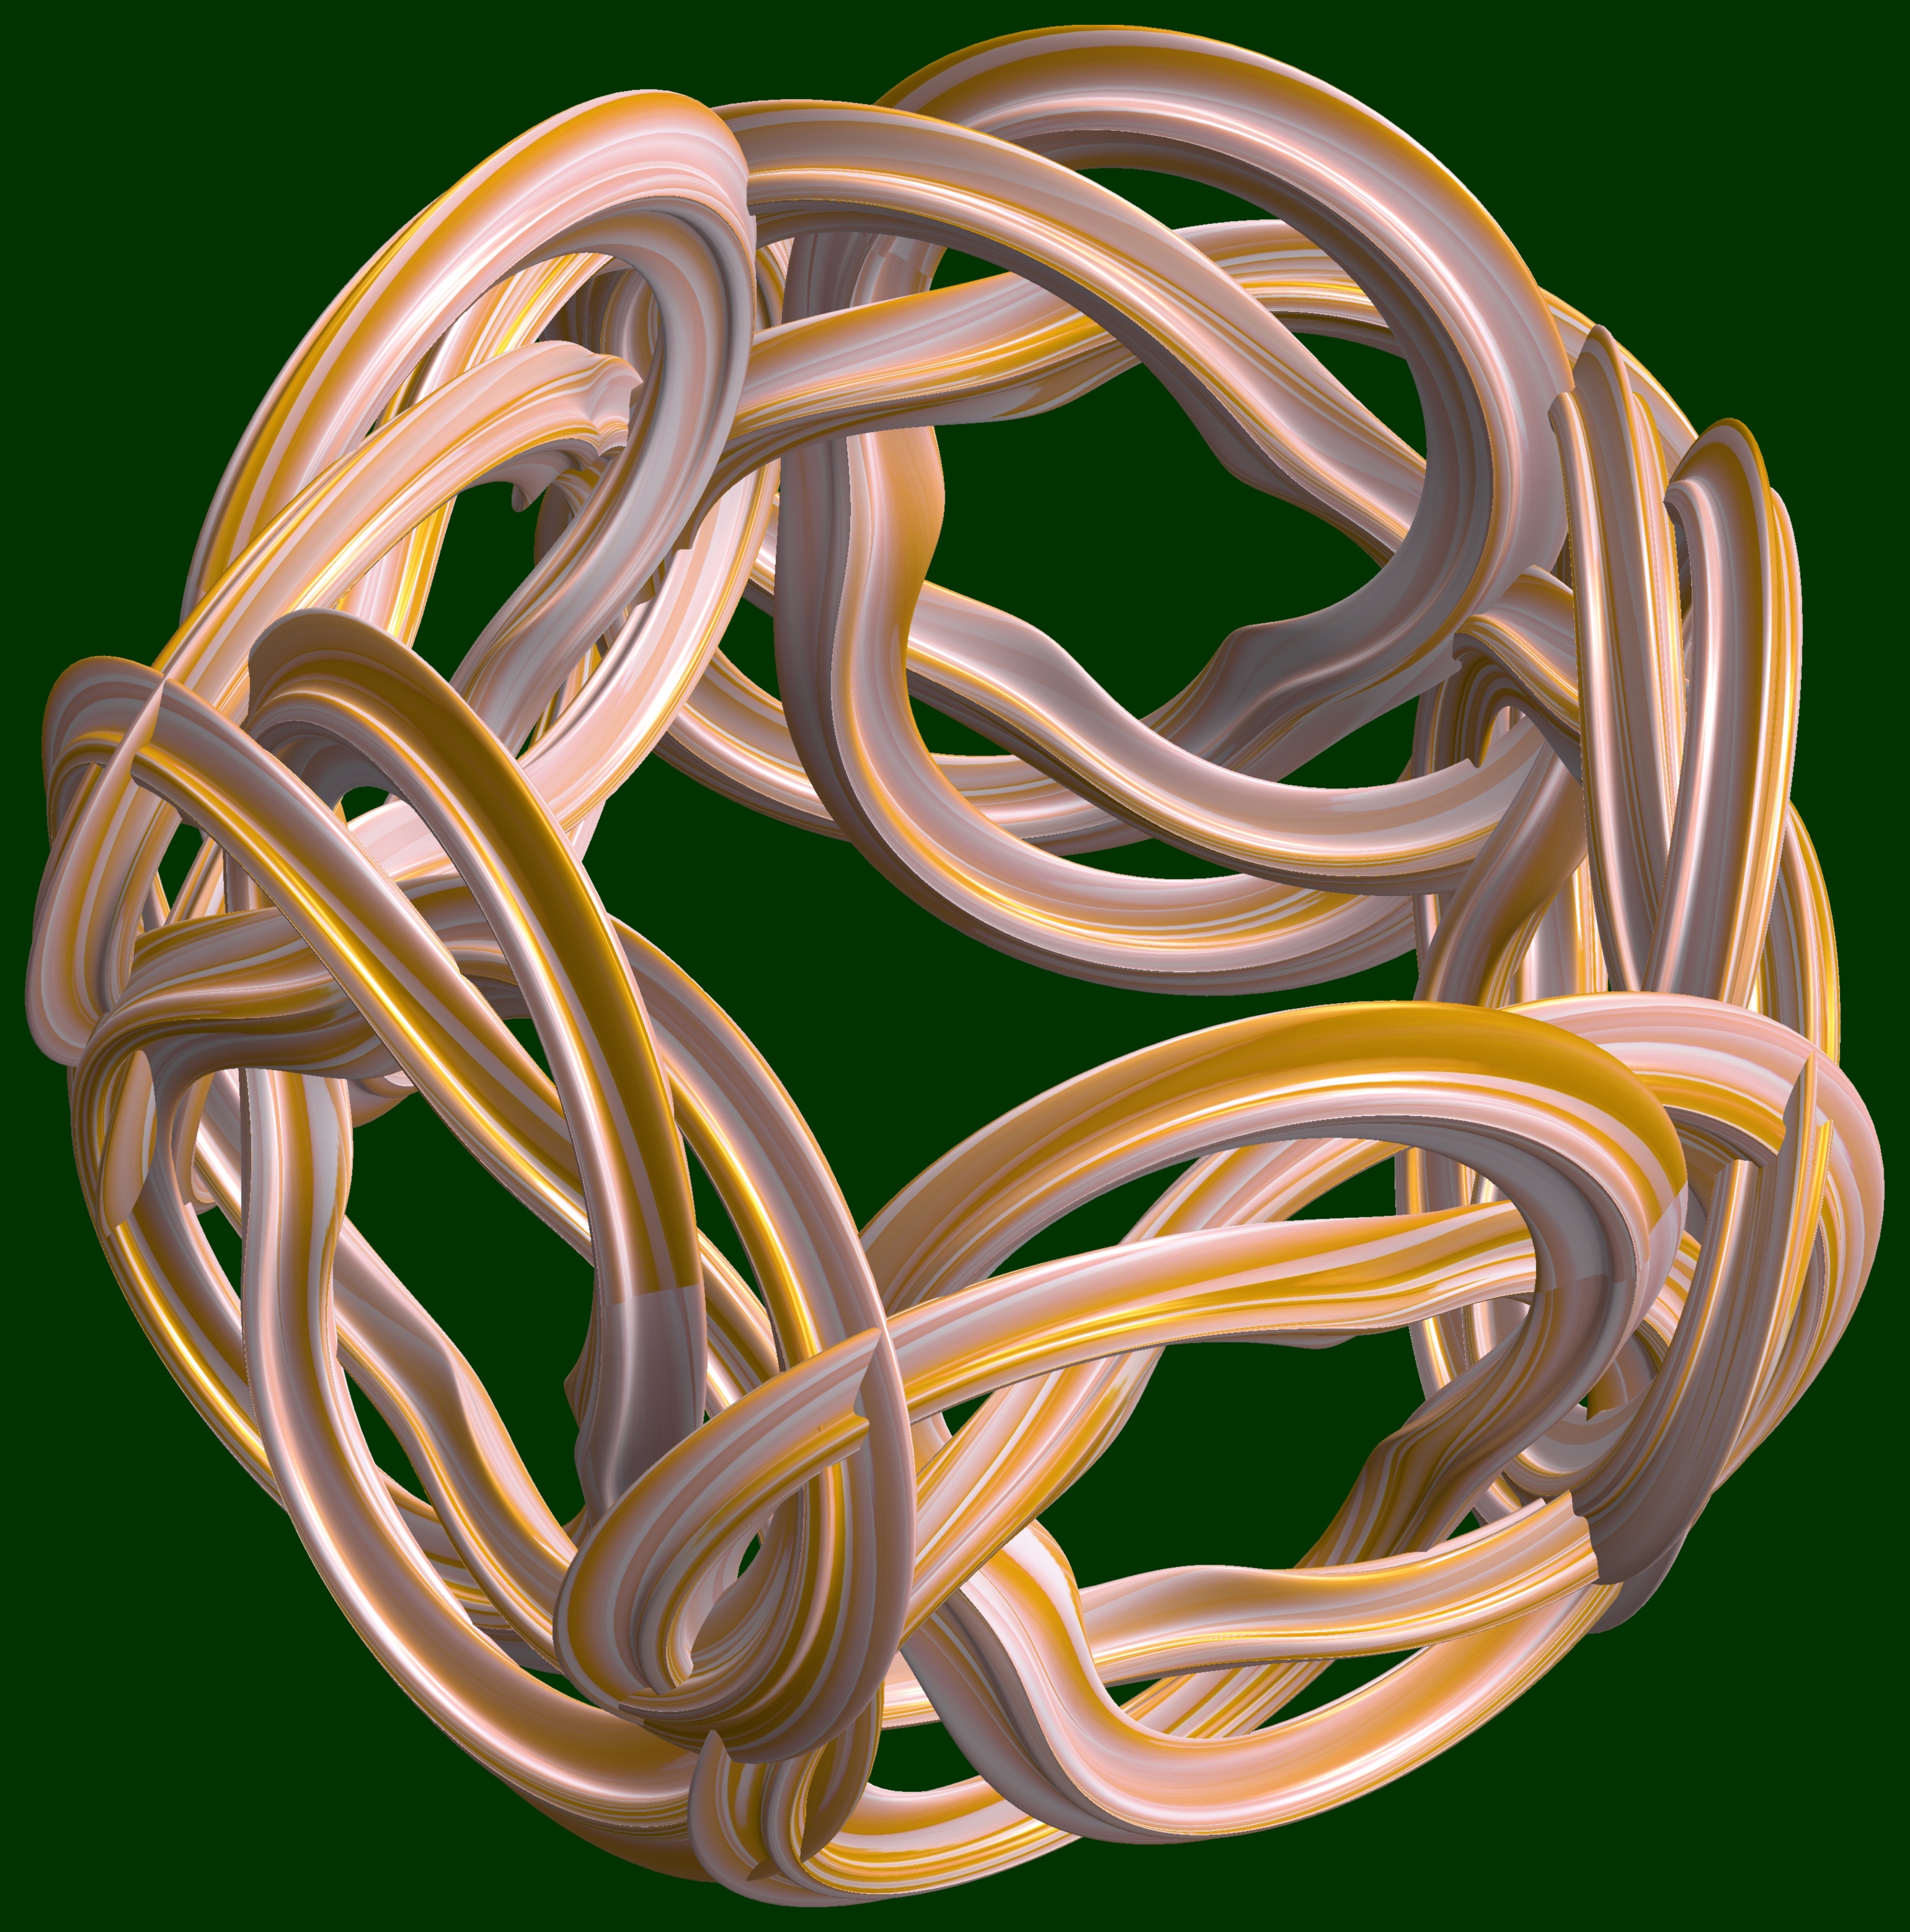
abstract, structure, wheel, texture, ring, pattern, geometry, metal, circle, jewellery, sculpture, design, symmetry, 3d, graphic, rings, shape, knot, torus, mathematica, cg, parametricplot3d, code, program, algorithm, mapping, geometricsculpture, fashion accessory